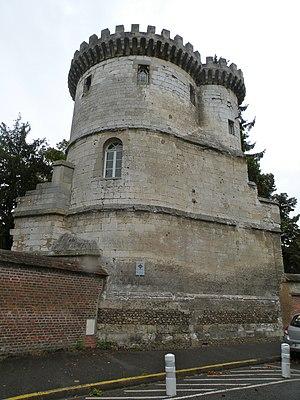
tour de l'Abbaye Saint-Lucien de Beauvais classé monument historique
L'abbaye Saint-Lucien est une ancienne abbaye bénédictine située dans la commune de Beauvais. Fondée à la fin du VIᵉ siècle, elle est fermée en 1791. Les bâtiments sont en grande partie détruits dans le courant du XIXᵉ siècle.